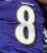
Number: 8